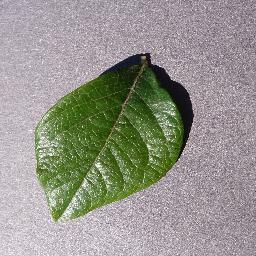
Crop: blueberry
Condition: healthy